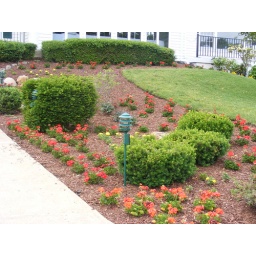
More flower gardens in front of building